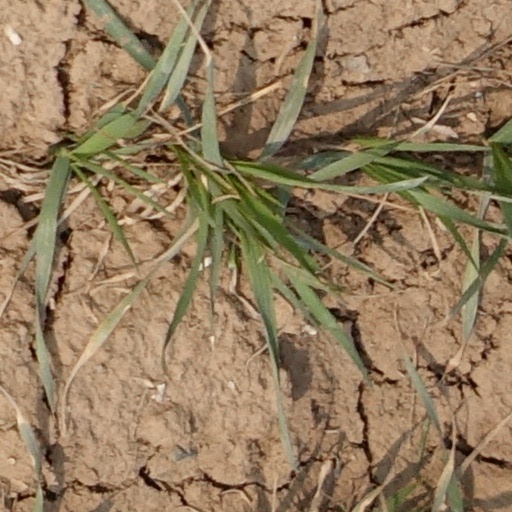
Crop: wheat